Tevita Tatola

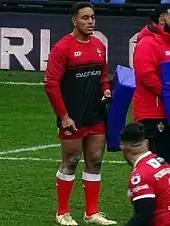
Tatola with Tonga at the 2021 RLWC

In round 15 of the 2020 NRL season, he scored his first try of the season as South Sydney defeated Manly-Warringah 56–16 at ANZ Stadium.